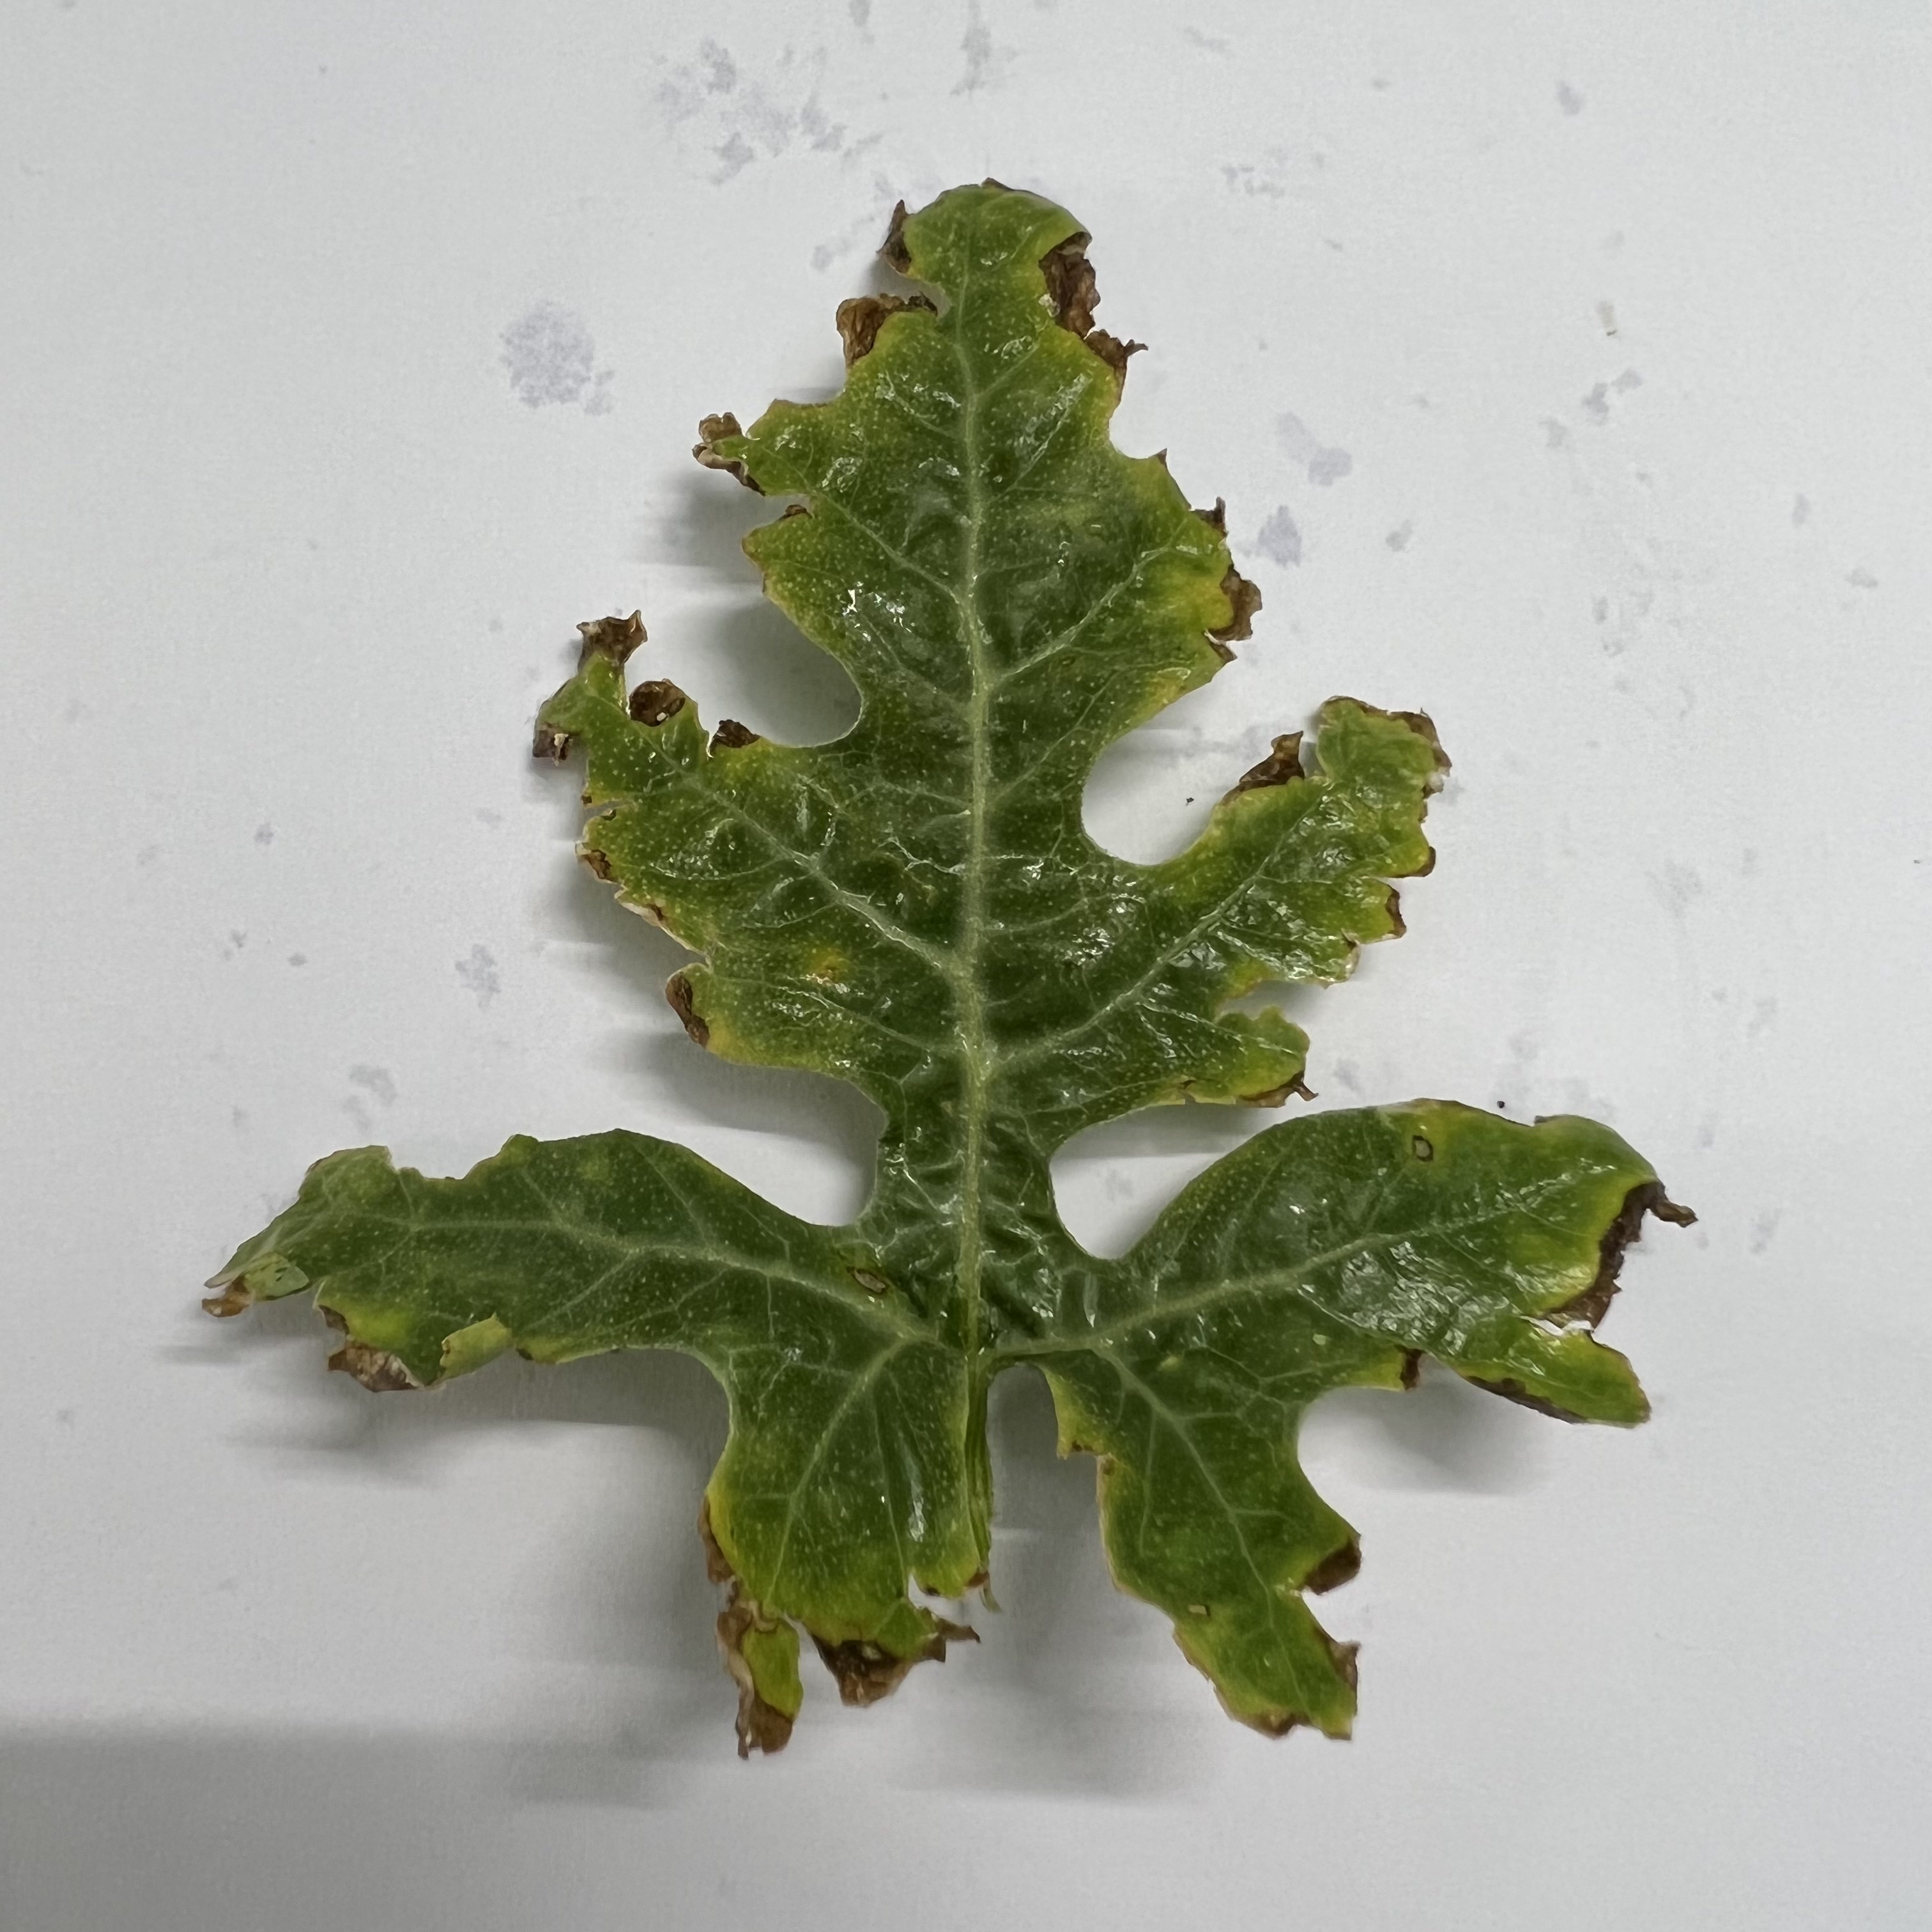
Label: Downy_Mildew